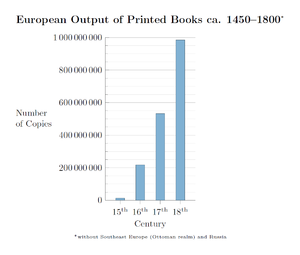
Johannes Gensfleisch zur Laden zum Gutenberg, dit Gutenberg, né vers 1400 à Mayence dans le Saint-Empire romain germanique et mort le 3 février 1468 dans sa ville natale, est un imprimeur dont l'invention des caractères métalliques mobiles en Europe a été déterminante dans la diffusion des textes et du savoir.
L'imprimerie est un ensemble de techniques permettant la reproduction en grande quantité, sur support matériel, d'écrits et d'illustrations, cela afin d'en permettre une distribution de masse. Généralement, on utilise des supports plans et la matière la plus utilisée est le papier ou le textile.
La presse typographique est un dispositif destiné à imprimer des textes et des illustrations sur du papier, en exerçant une forte pression sur la feuille de papier placée sur une forme imprimante, ensemble de caractères en relief ou gravure sur bois, préalablement encrés, de manière que l'encre se dépose sur le papier. L'opération répétée permet d'obtenir un grand nombre d'exemplaires identiques. C'est la mise au point de la presse, conjointement à l'emploi des caractères mobiles en plomb et de l’encre grasse spécifique, qui constitue l'invention majeure de Johannes Gutenberg, celle de l'imprimerie en Occident. Il est certain que les Chinois, les Coréens, ont utilisé les caractères mobiles, les Mongols, les Turcs, les Tibétains, les Arabes et d'autres peuples d'Asie, ont également utilisé l'imprimerie à des époques antérieures, mais ils n'ont pas utilisé la presse, ni réalisé la synthèse qui caractérise l'œuvre de Gutenberg.